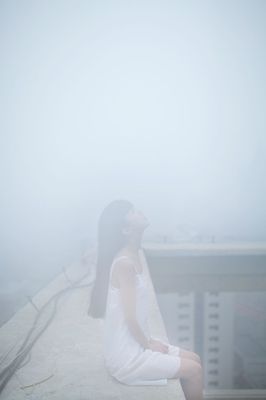
Weather: foggy or hazy